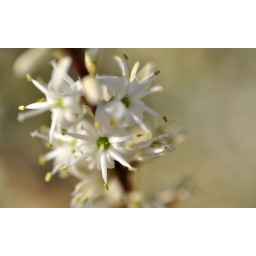
A face in the flower